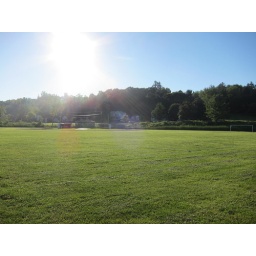
Soccer field that I played with the Tague's house in the back.